Half Light (film)

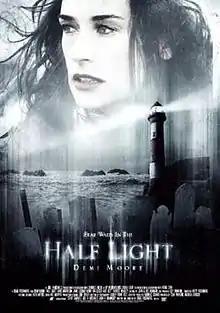
Official promotional poster

Half Light is a 2006 romantic thriller film written and directed by Craig Rosenberg. It stars Demi Moore as a successful novelist who moves to a small Scottish village to move on with her life after the moving death of her son. Hans Matheson, James Cosmo, Henry Ian Cusick, Kate Isitt and Therese Bradley appear in supporting roles.